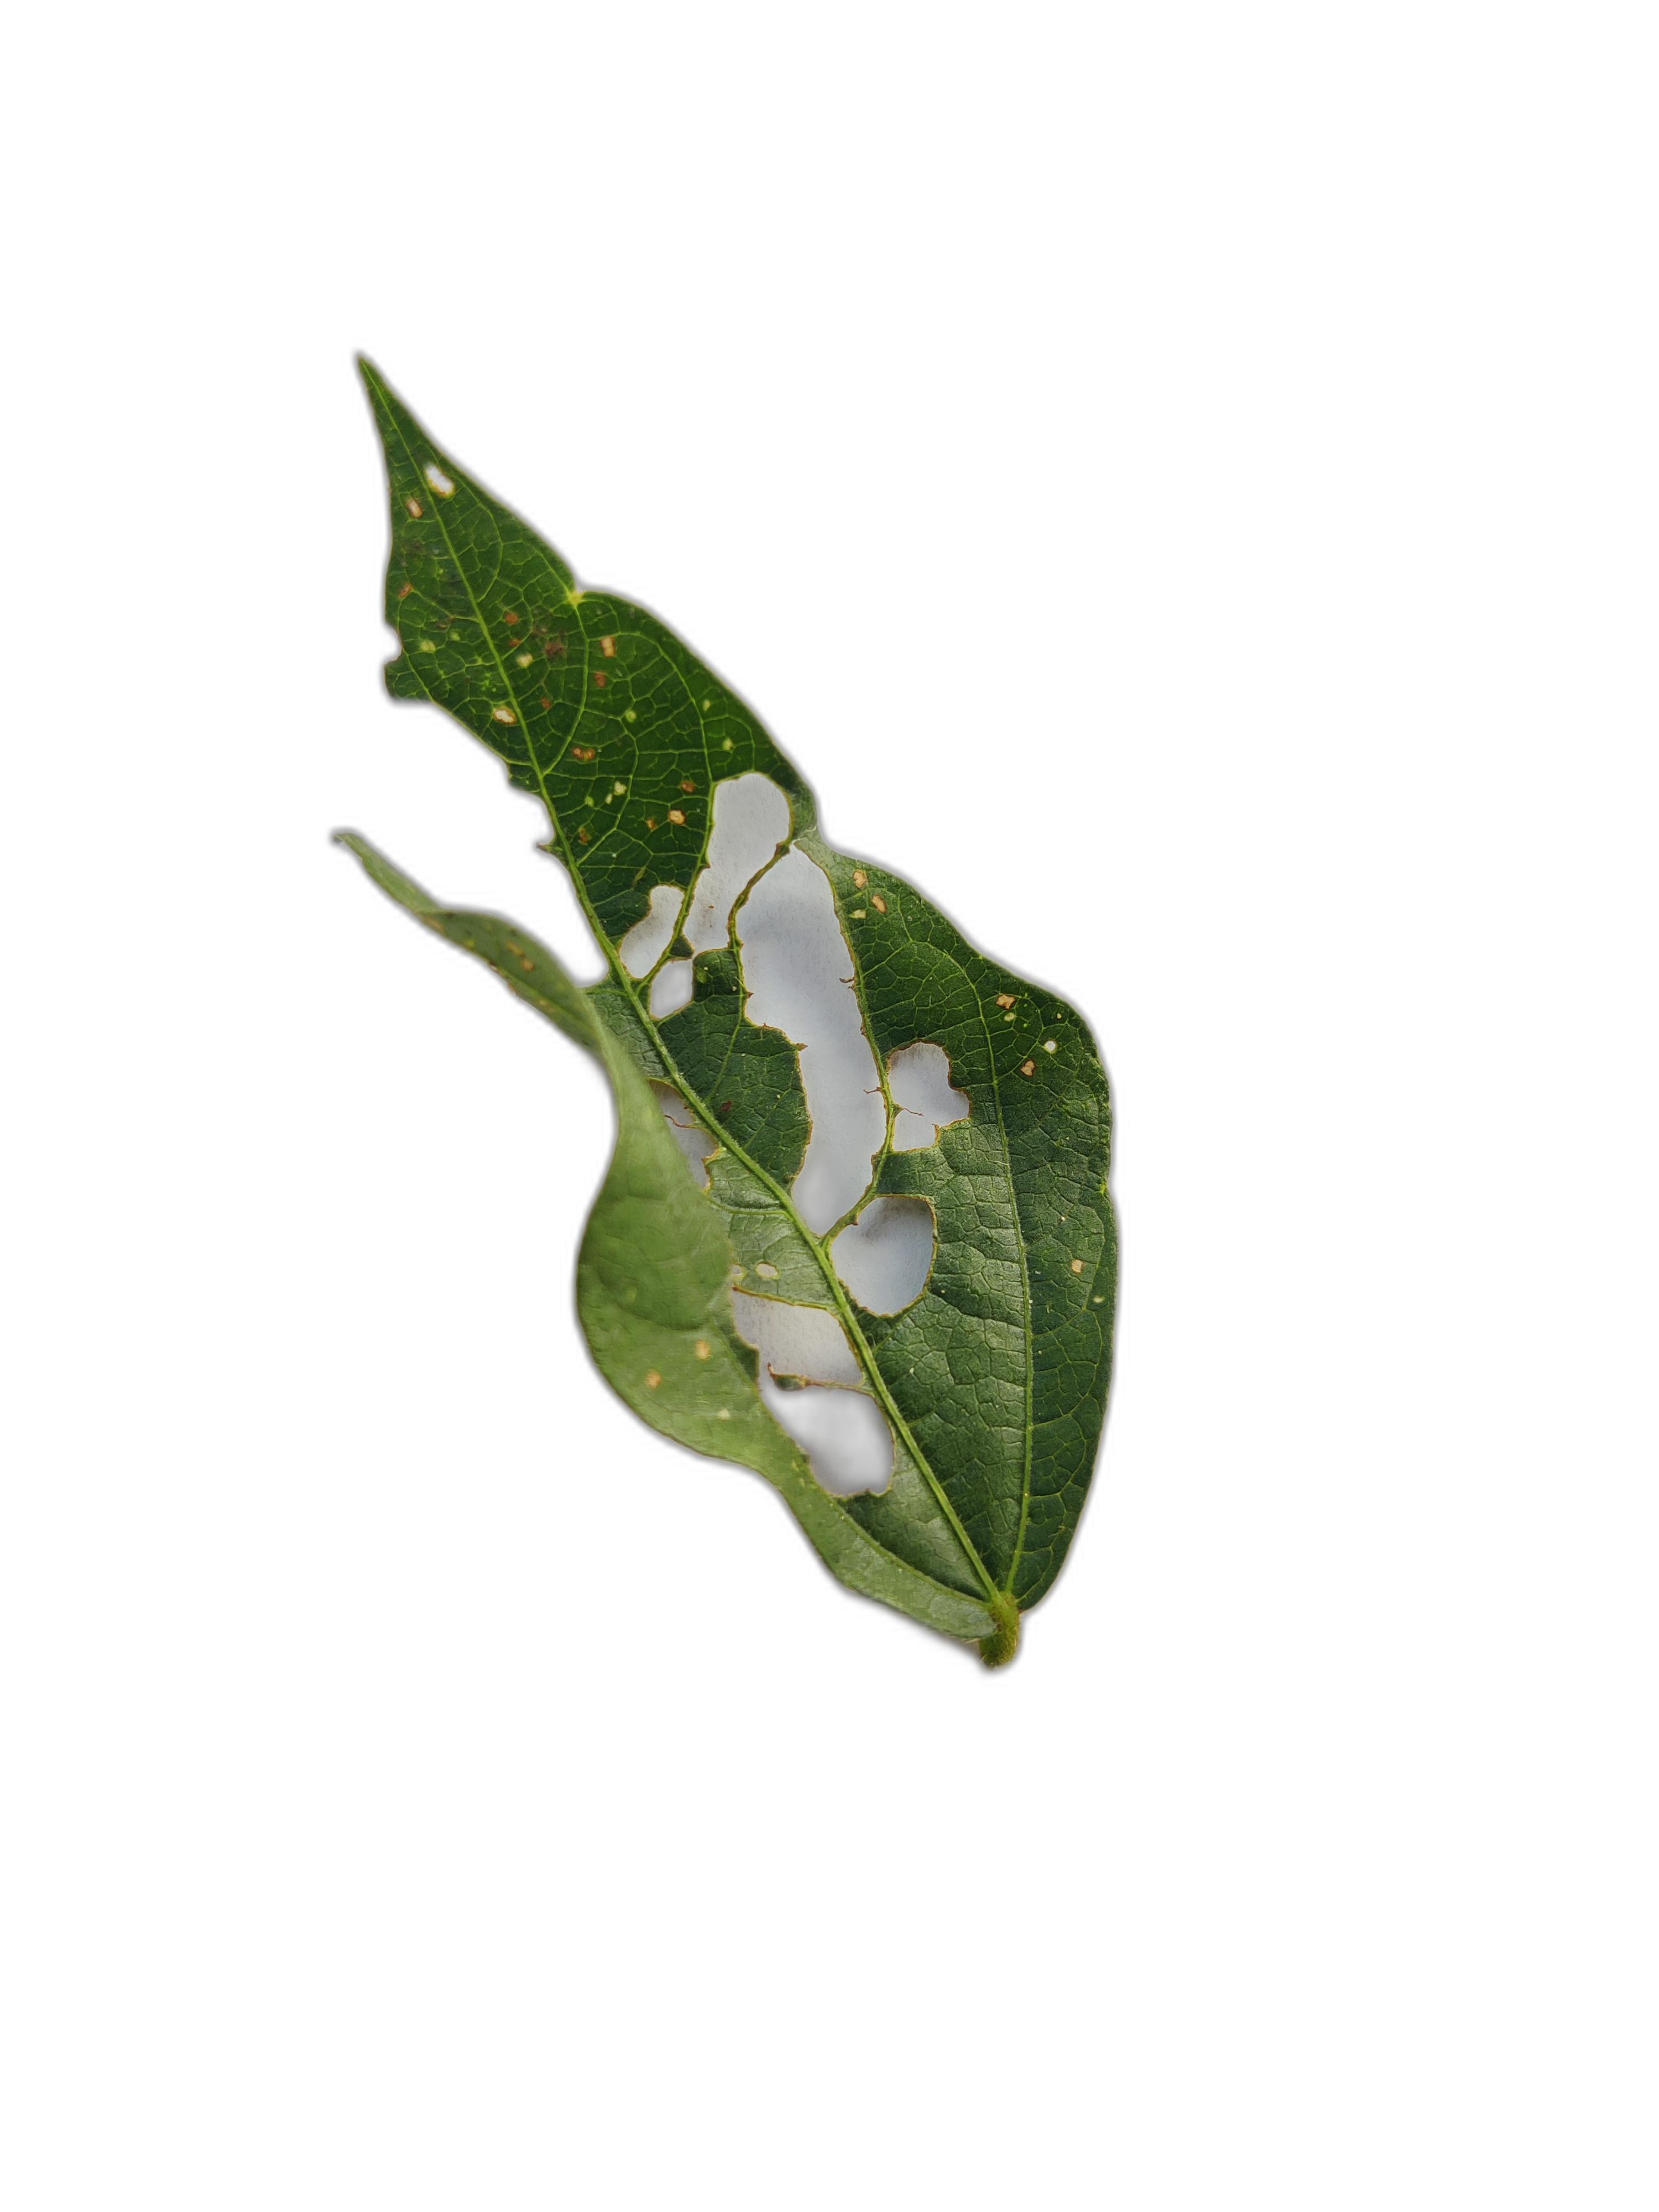
Label: Cercospora leaf spot